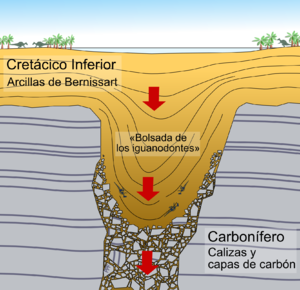
Gisement de Bernissart (Belgique): «Cran» aux iguanodons. Schéma montrant la formation du gisement pendant le Crétacé inferieur (faune, flore et de fossiles ne sont pas à l'échelle). Español: Yacimiento de Bernissart (Bélgica). Esquema mostrando la formación del yacimiento durante el Cretácico temprano (fauna, flora y fósiles no están a escala). Basado en Bultynck, Pierre (1989). Bernissart et les Iguanodons. Lovaina: Institut Royal des Sciences Naturelles de Belgique. 115 págs. y Géologie de Bernissart